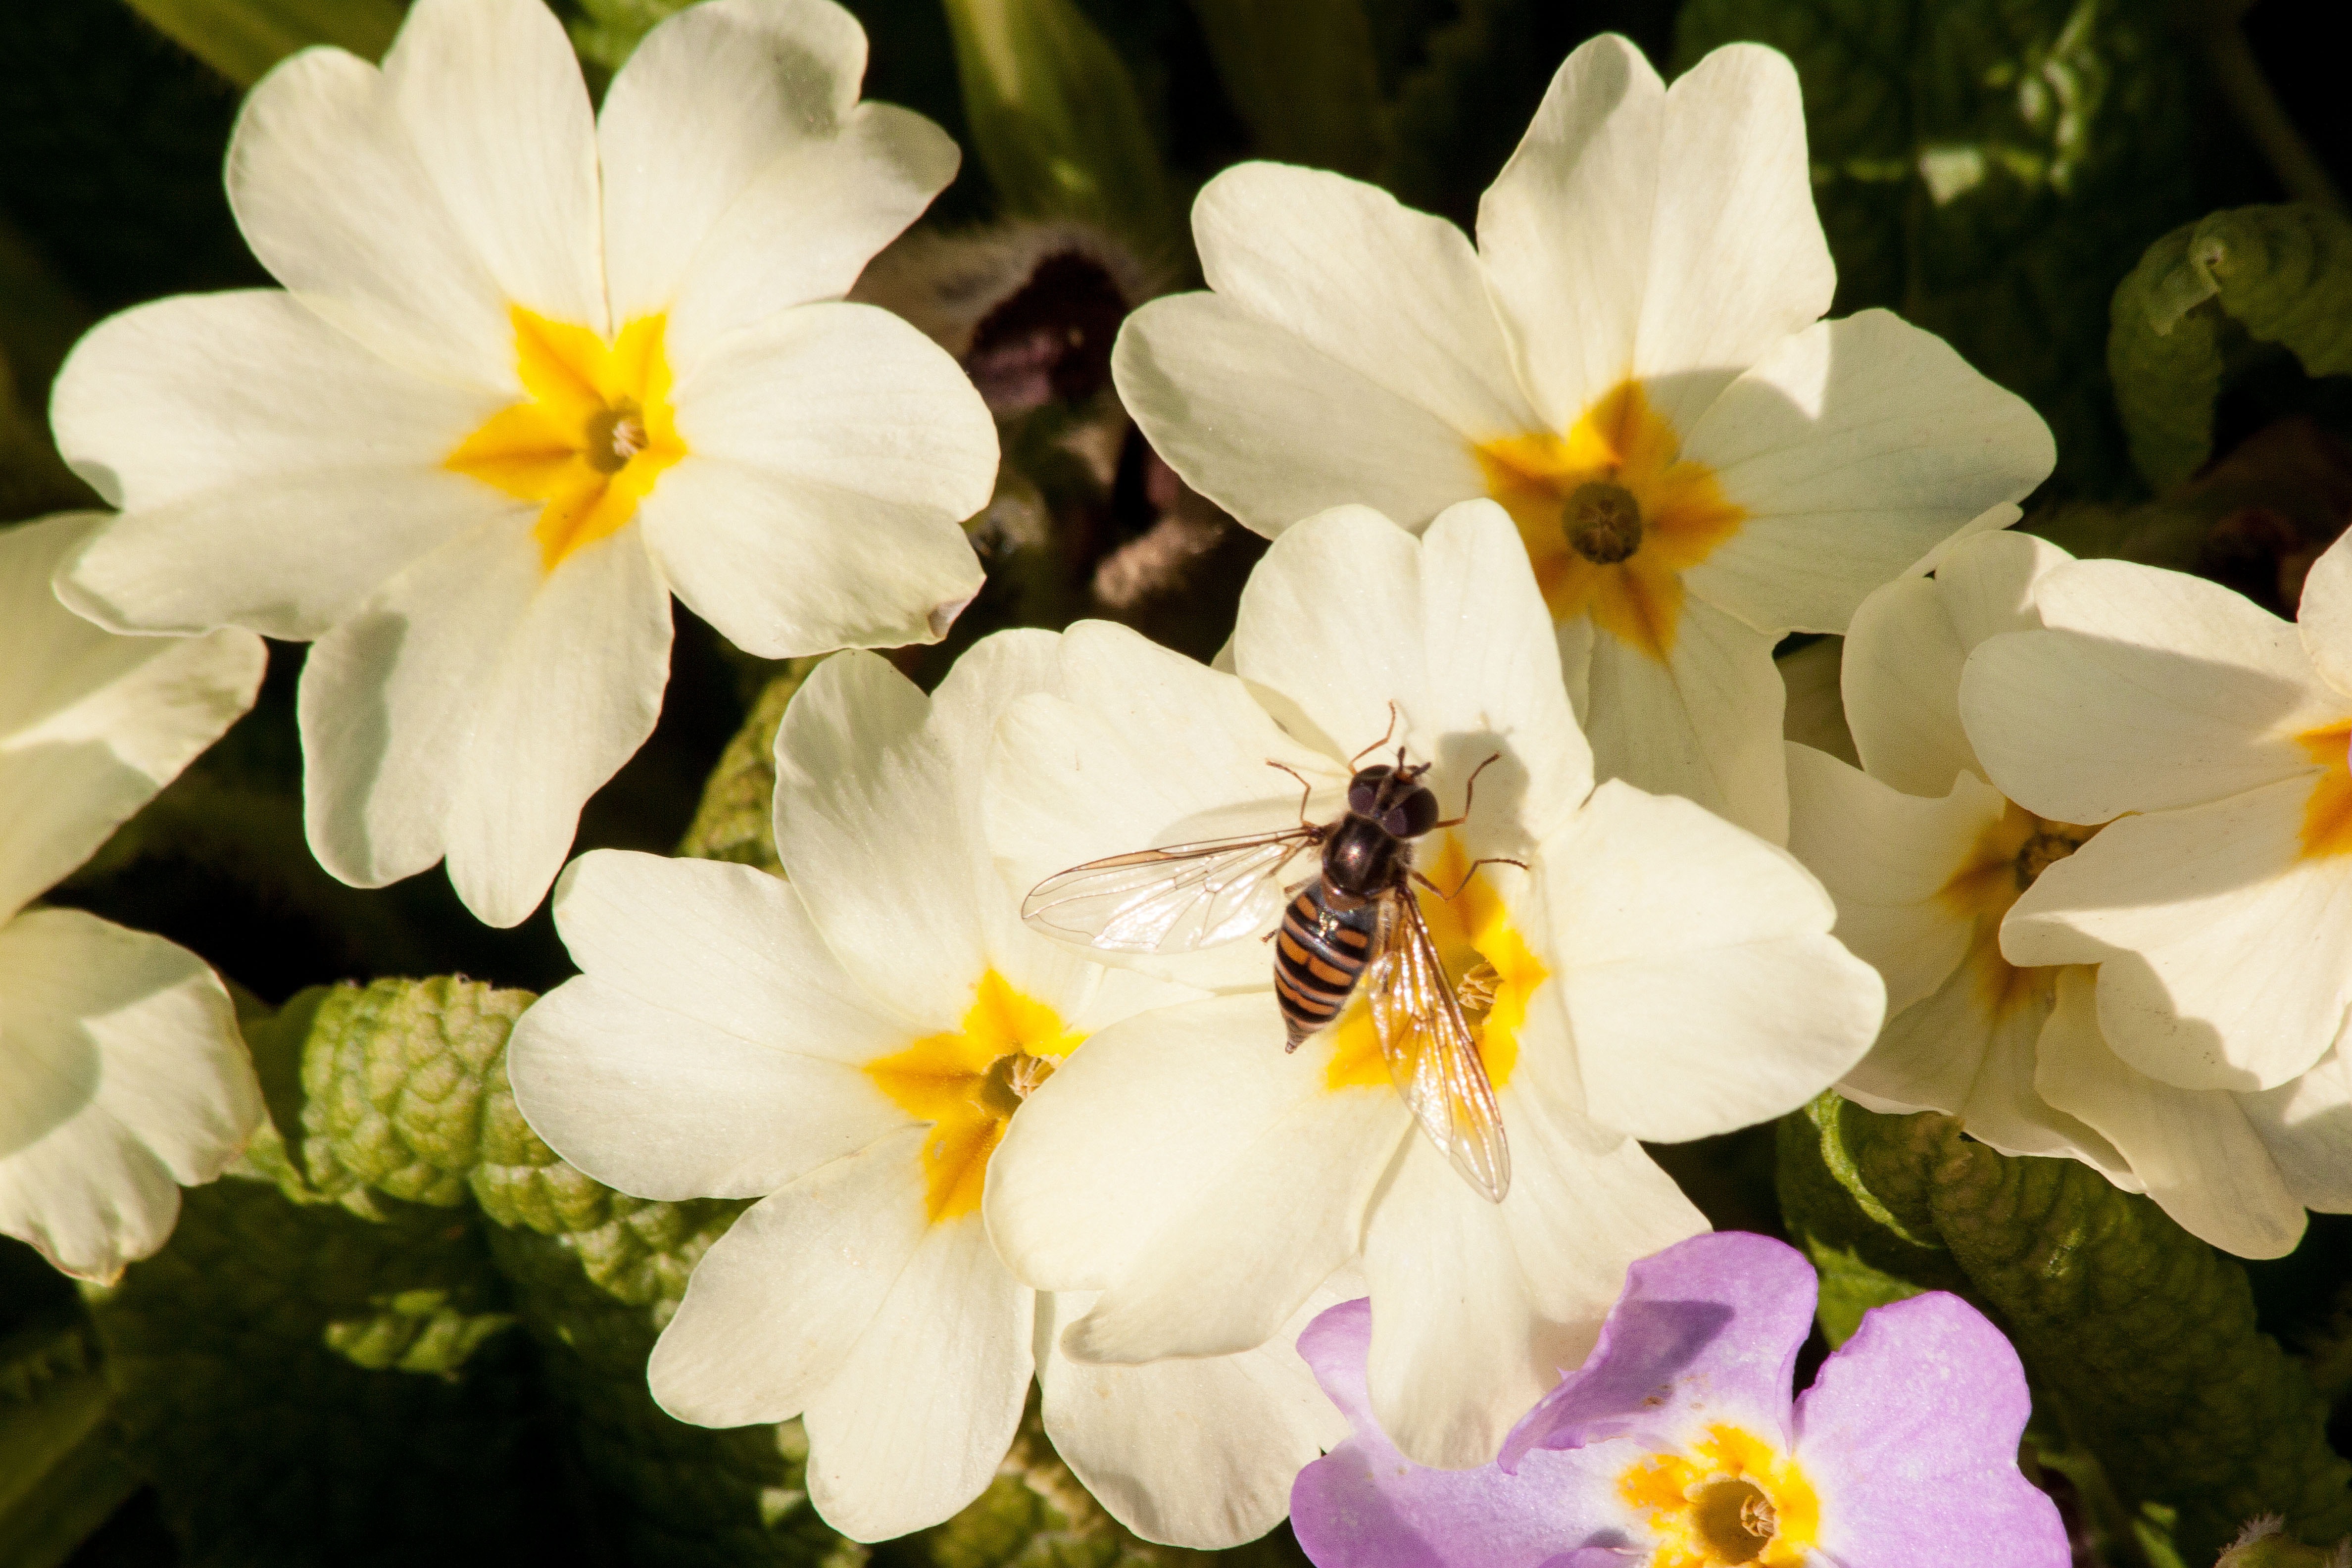
blossom, plant, flower, petal, spring, botany, yellow, flora, wildflower, flowers, hoverfly, syrphidae, primrose, hybrid, mimicry, pastellfarben, macro photography, flowering plant, genus, primroses, lenz, primrose varieties, yellowish, land plant, primula vulgaris hybrid, schwirrfliege, standing flying